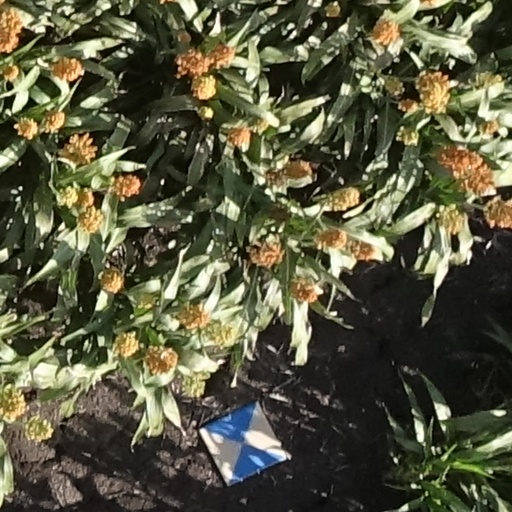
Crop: sorghum